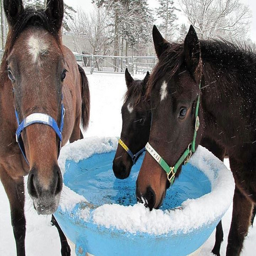
Horses stand in the snow as they drink from a big bucket.
Three horse stand in snow drinking water from a huge bowl.
Three horses standing in the snow drinking out of a big bowl of water
A group of horses sipping water from a frosty bowl.
Some very pretty horses in the snow drinking water.